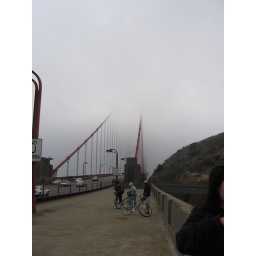
golden gate bridge in the fog~~